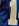
Number: 1